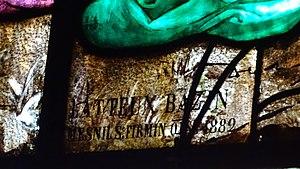
Latteux Bazin Le Mesnil Saint-Firmin 1882.
Le Mesnil-Saint-Firmin est une commune française située dans le département de l'Oise en région Hauts-de-France.